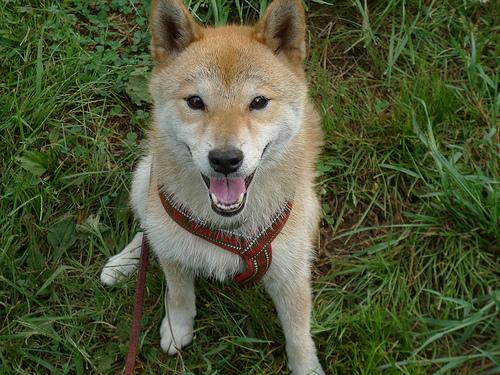
Breed: shiba inu